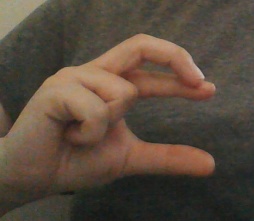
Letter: thal